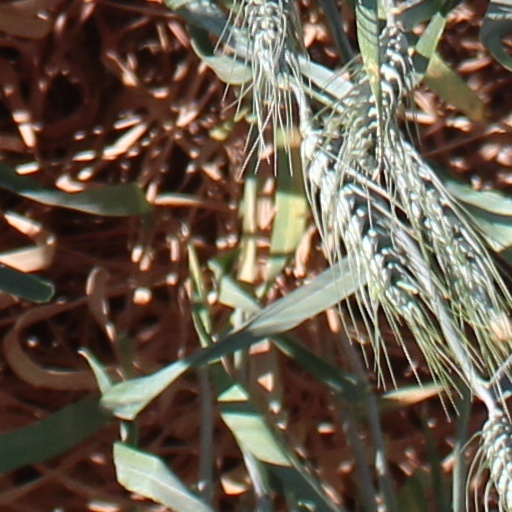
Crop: wheat